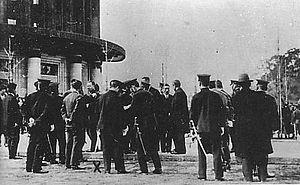
L'incident de Sakuradamon, aussi appelé en Corée « acte patriotique de Lee Bong-chang », est le nom donné à la tentative d'assassinat de l'empereur du Japon Hirohito par l'activiste indépendantiste coréen Lee Bong-chang à Tokyo le 9 janvier 1932.